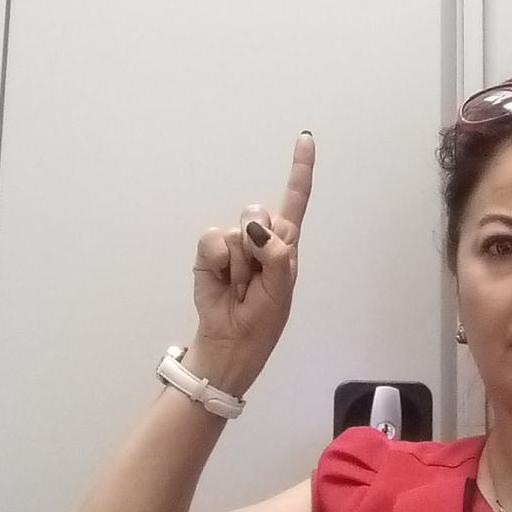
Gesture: one